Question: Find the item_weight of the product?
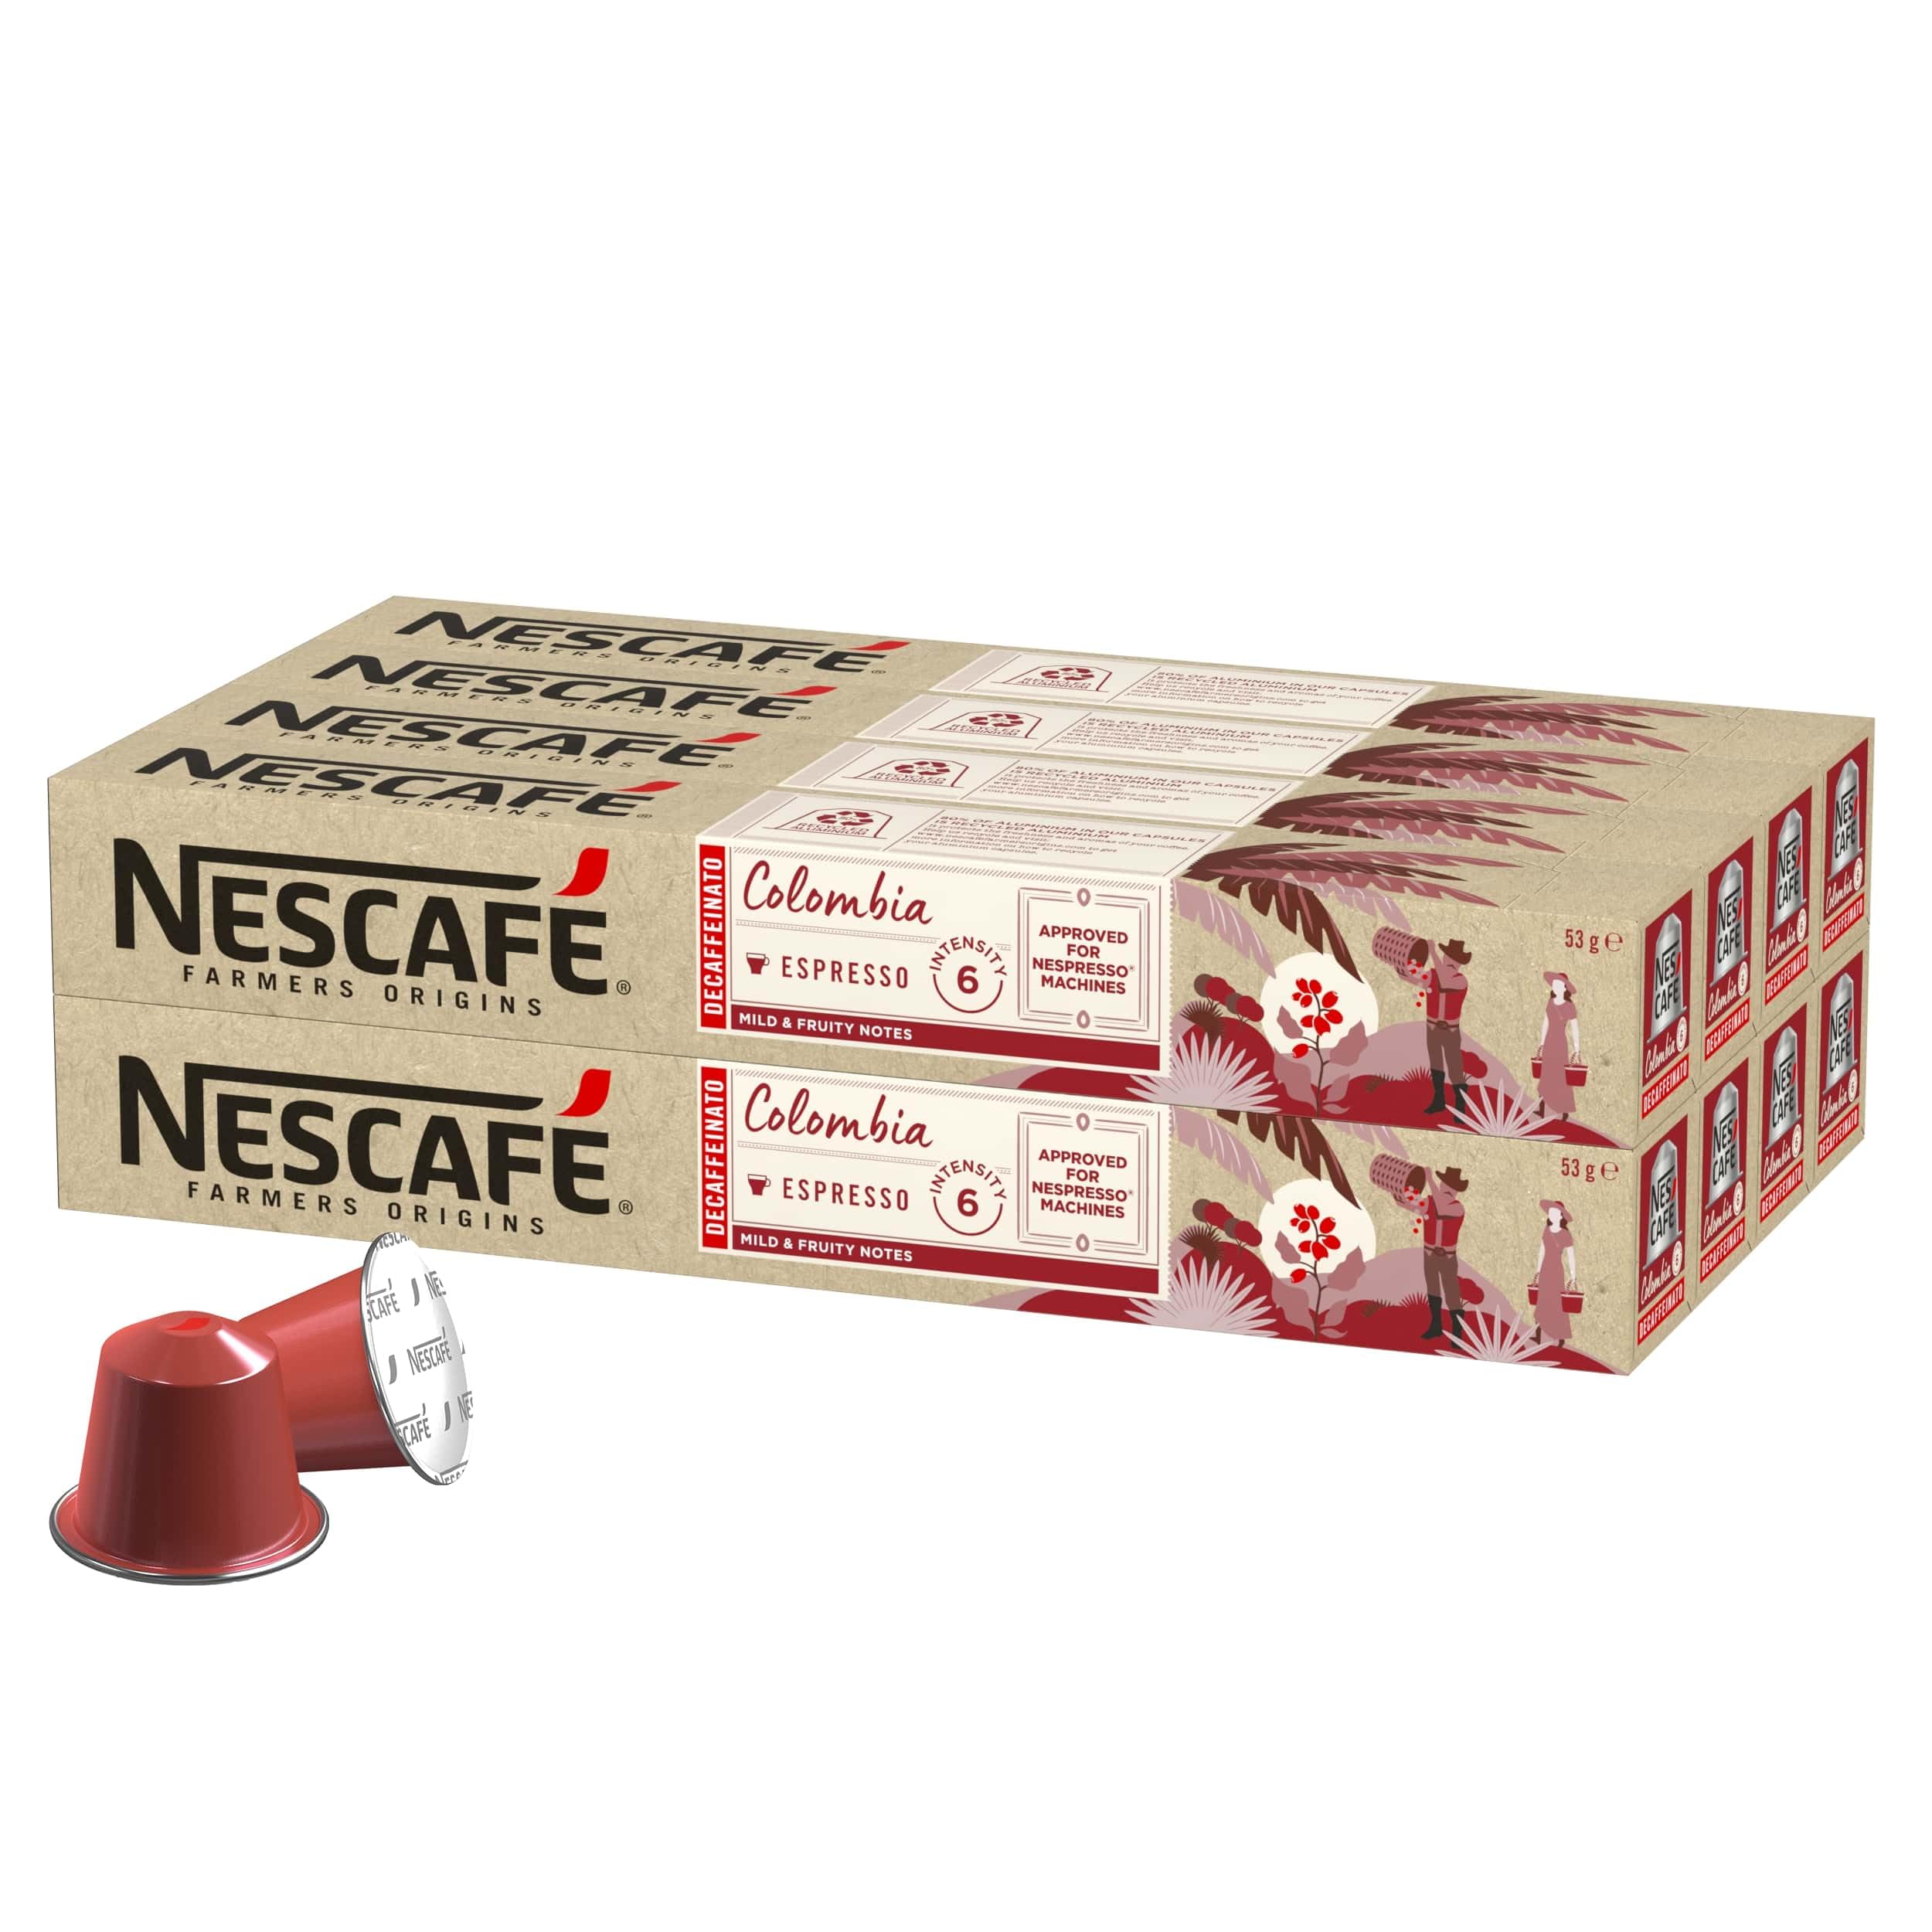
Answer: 53.0 gram